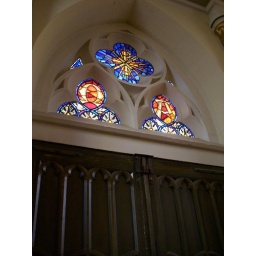
Stained glass above the doors in the Loretto Chapel